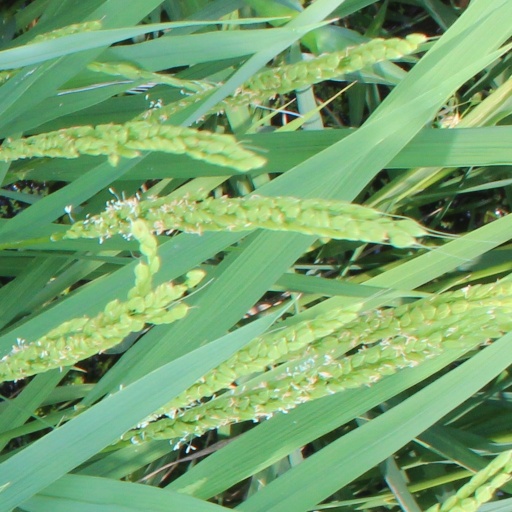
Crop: rice